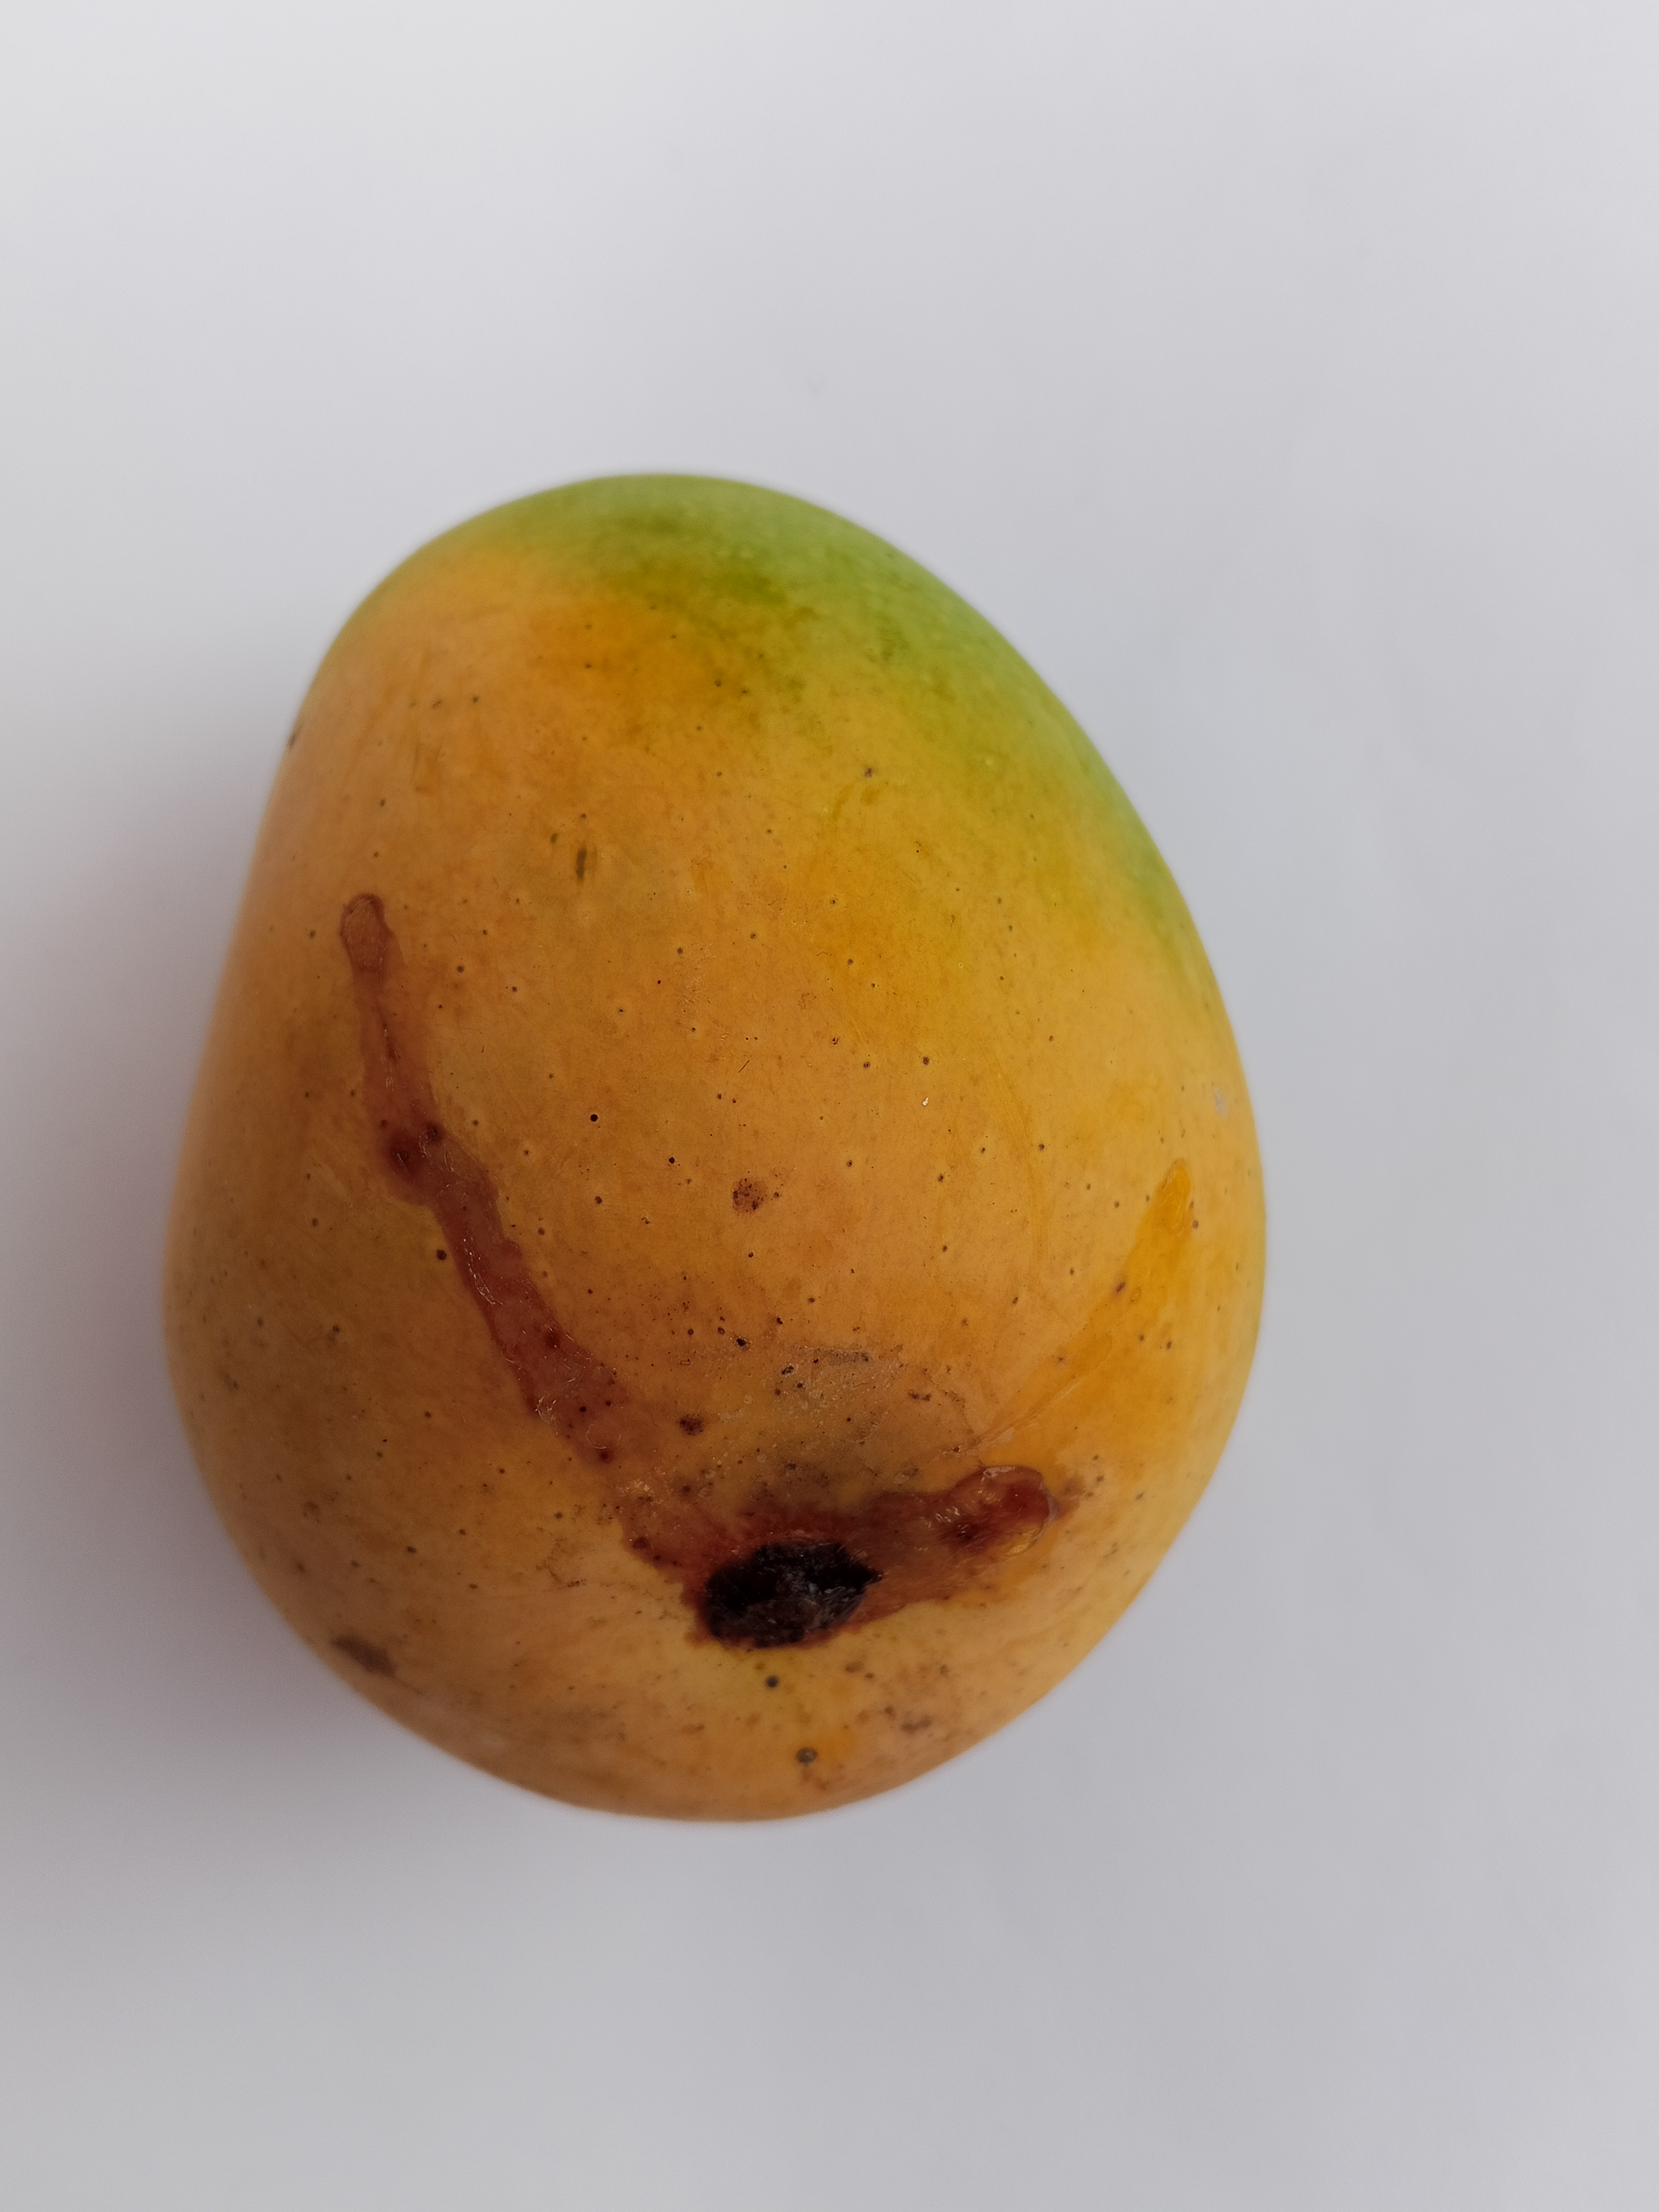
Mango variety: Sundari